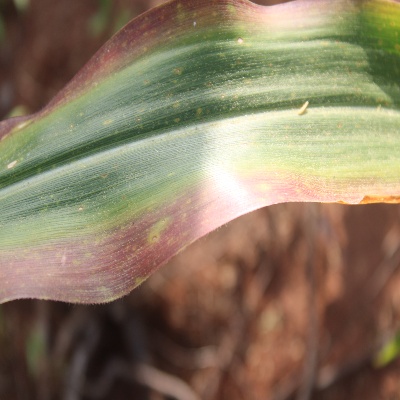
Crop: Maize
Condition: leaf blight